Puncture resistance

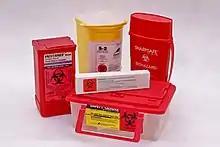
Sharp waste is put in puncture resistant containers to help protect medical personnel

Puncture resistance denotes the relative ability of a material or object to inhibit the intrusion of a foreign object. This is defined by a test method, regulation, or technical specification. It can be measured in several ways ranging from a slow controlled puncture to a rapid impact of a sharp object or a rounded probe.